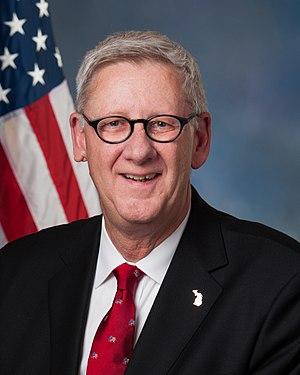
Paul Mitchell, né le 14 novembre 1956, est un homme politique américain, élu représentant du Michigan à la Chambre des représentants des États-Unis lors des élections de 2016.
Depuis le recensement de 2010, le Michigan dispose de quatorze élus à la Chambre des représentants des États-Unis.